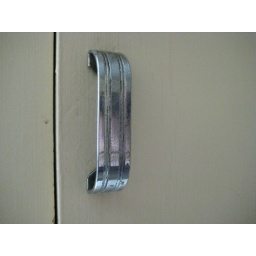
Original kitchen cabinet pulls match the copper pulls in the rest of the house.